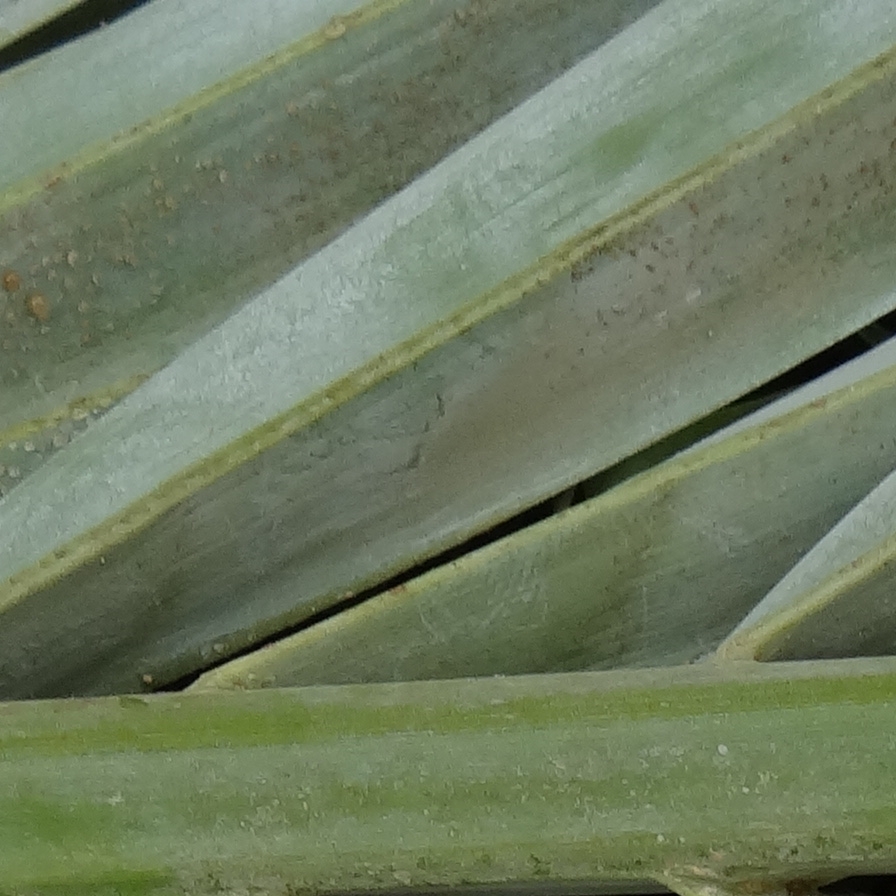
Label: Honey